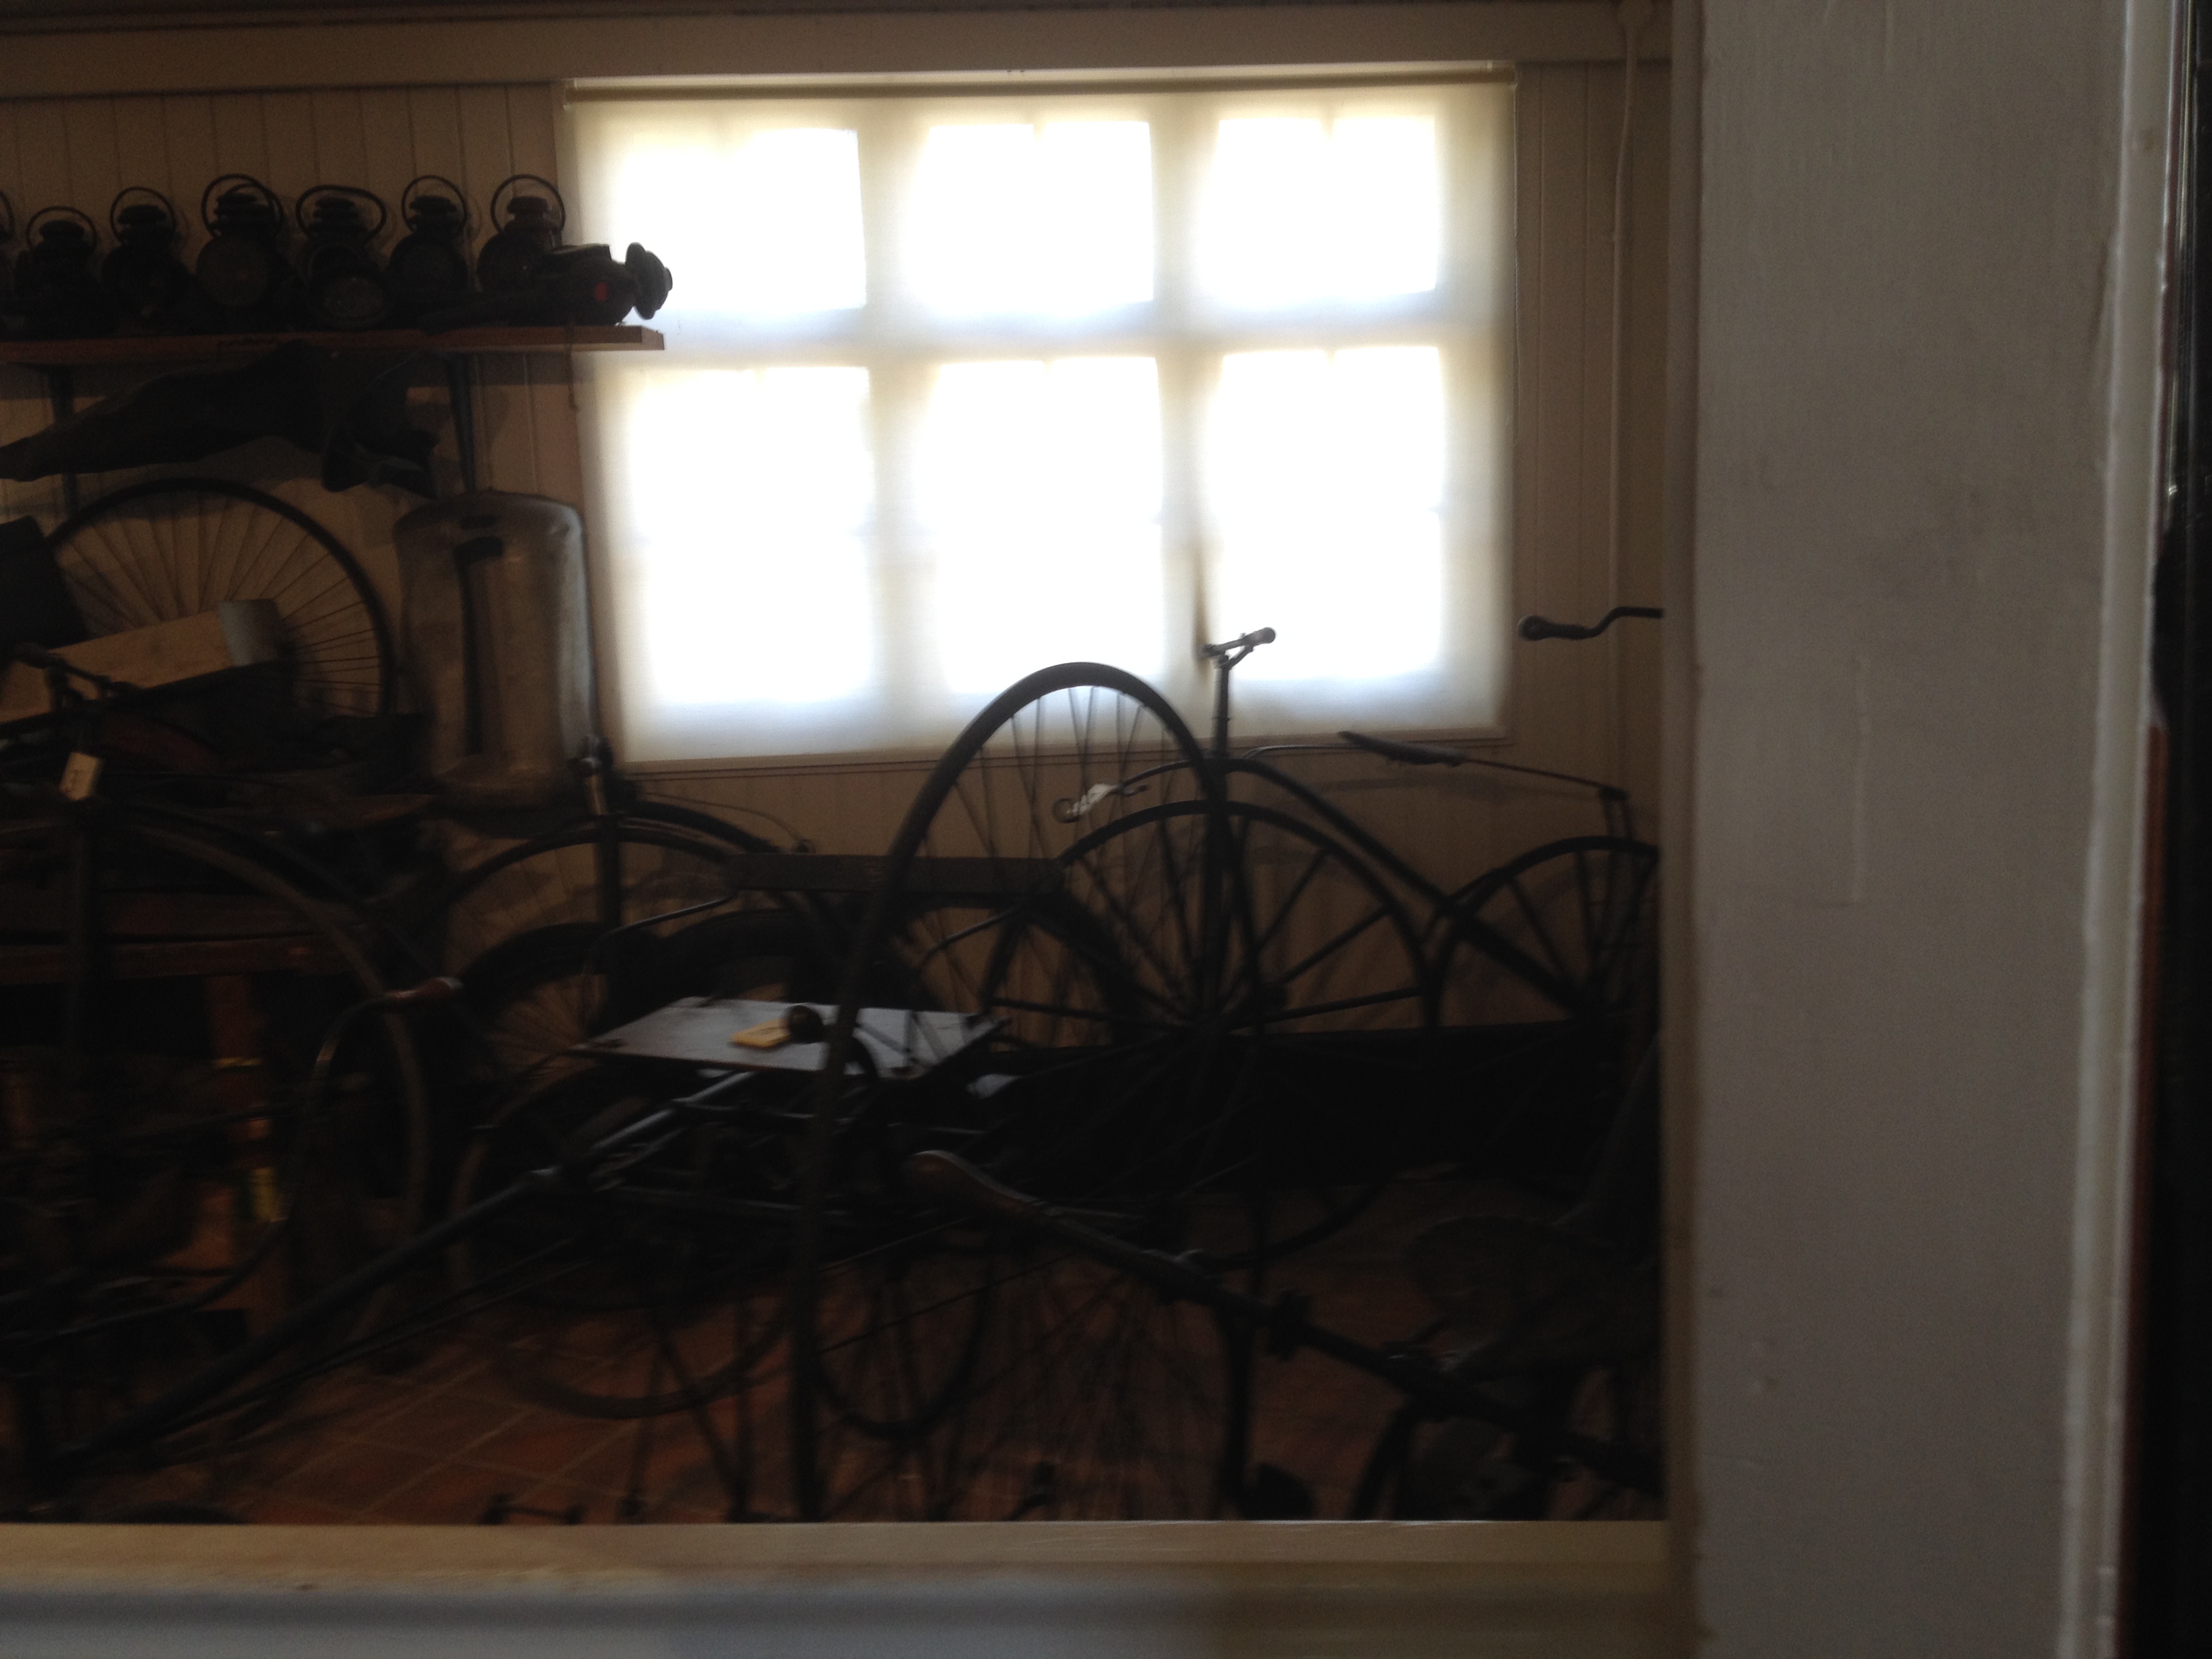
natural, room, window, house, architecture, wood, furniture, building